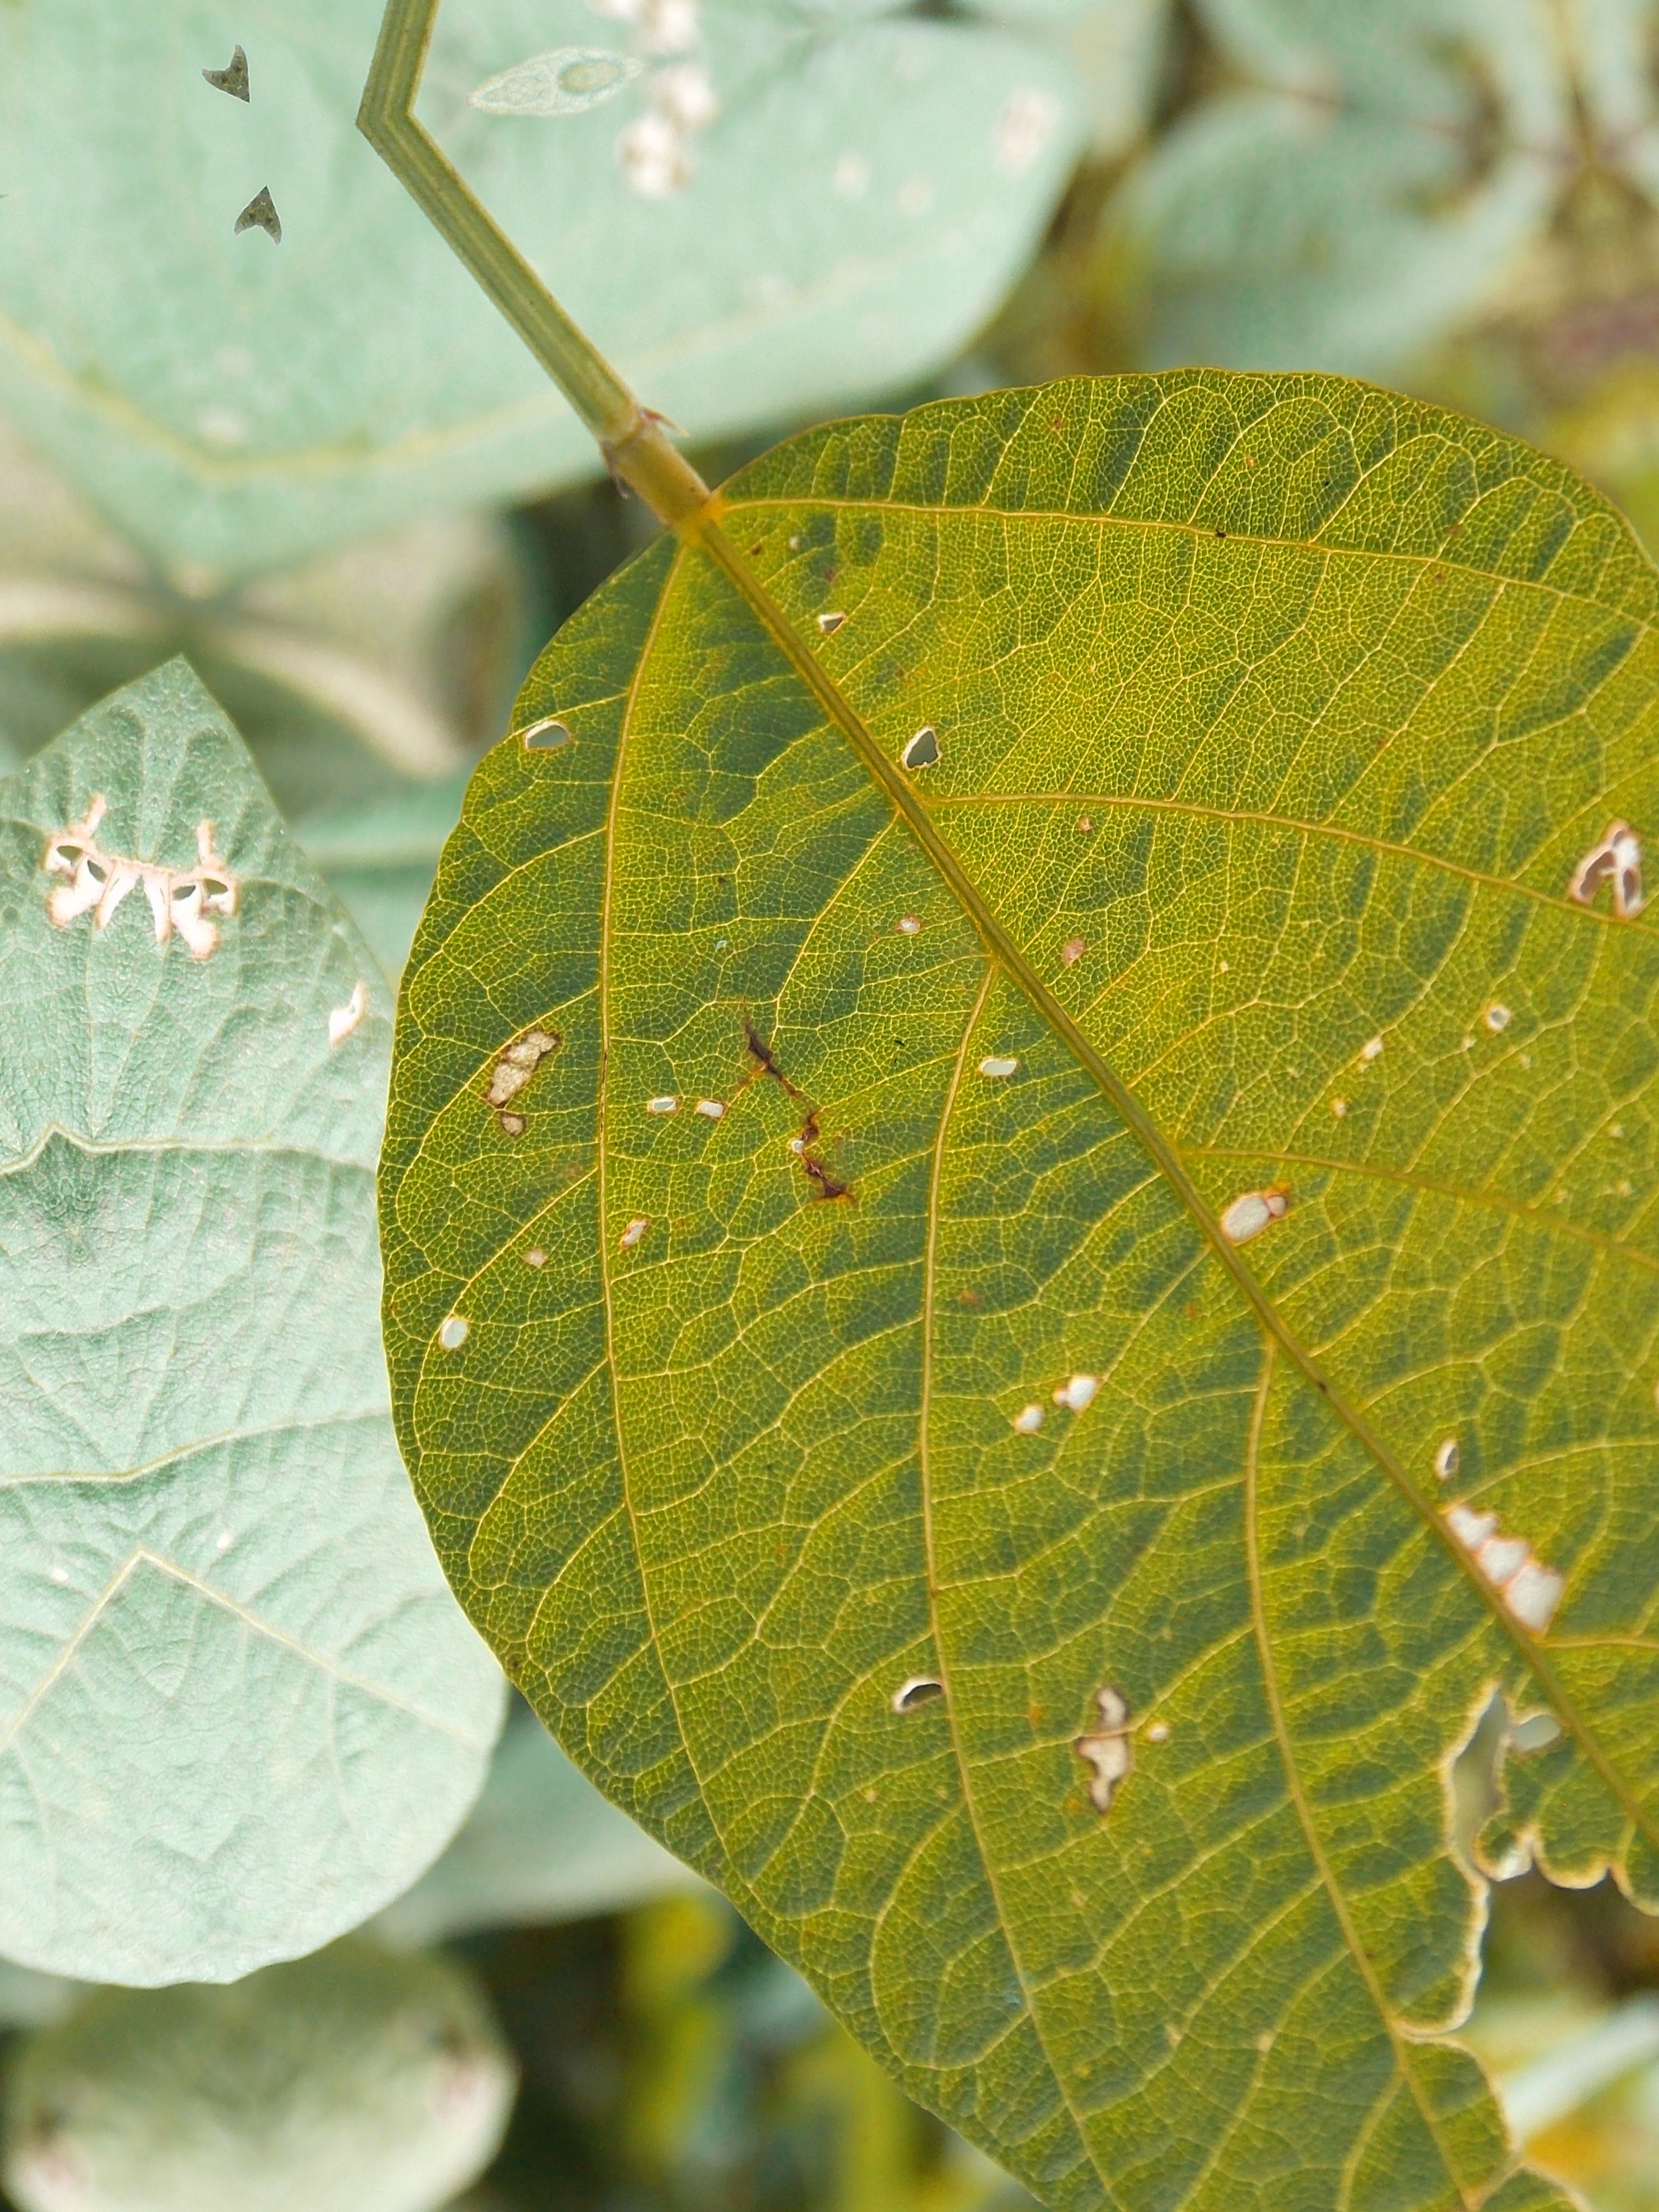
Label: Disease